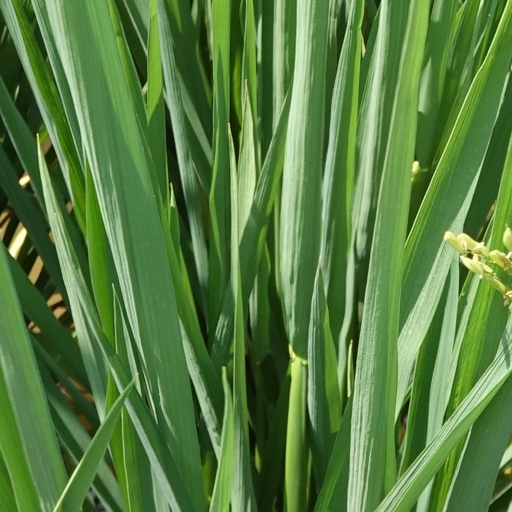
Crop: rice